William Dumaresq

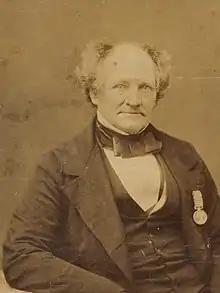

William John Dumaresq (25 February 1793 – 9 November 1868) was an English-born military officer, civil engineer, landholder and early Australian politician. He is associated with settler colonisation of the areas around Scone and Armidale, in New South Wales.